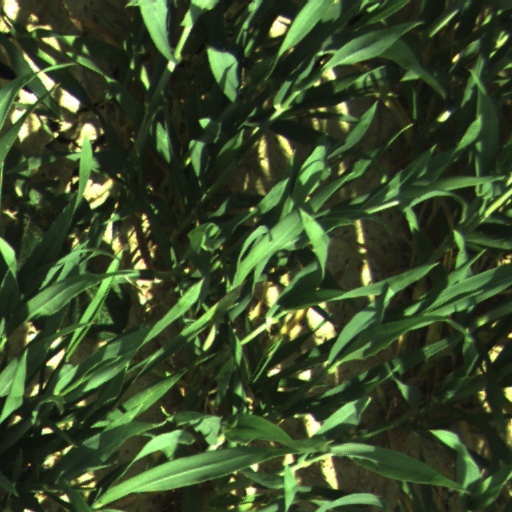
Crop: wheat